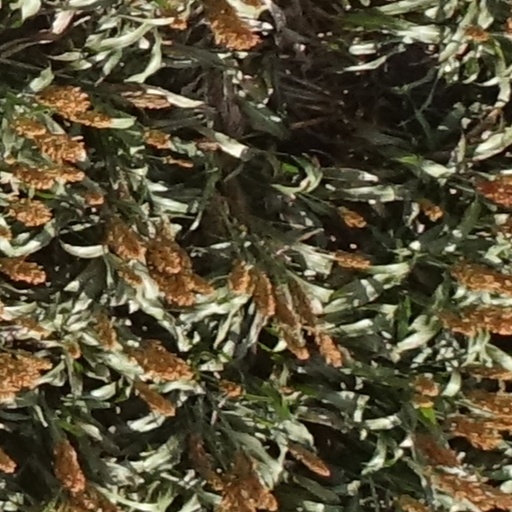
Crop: sorghum